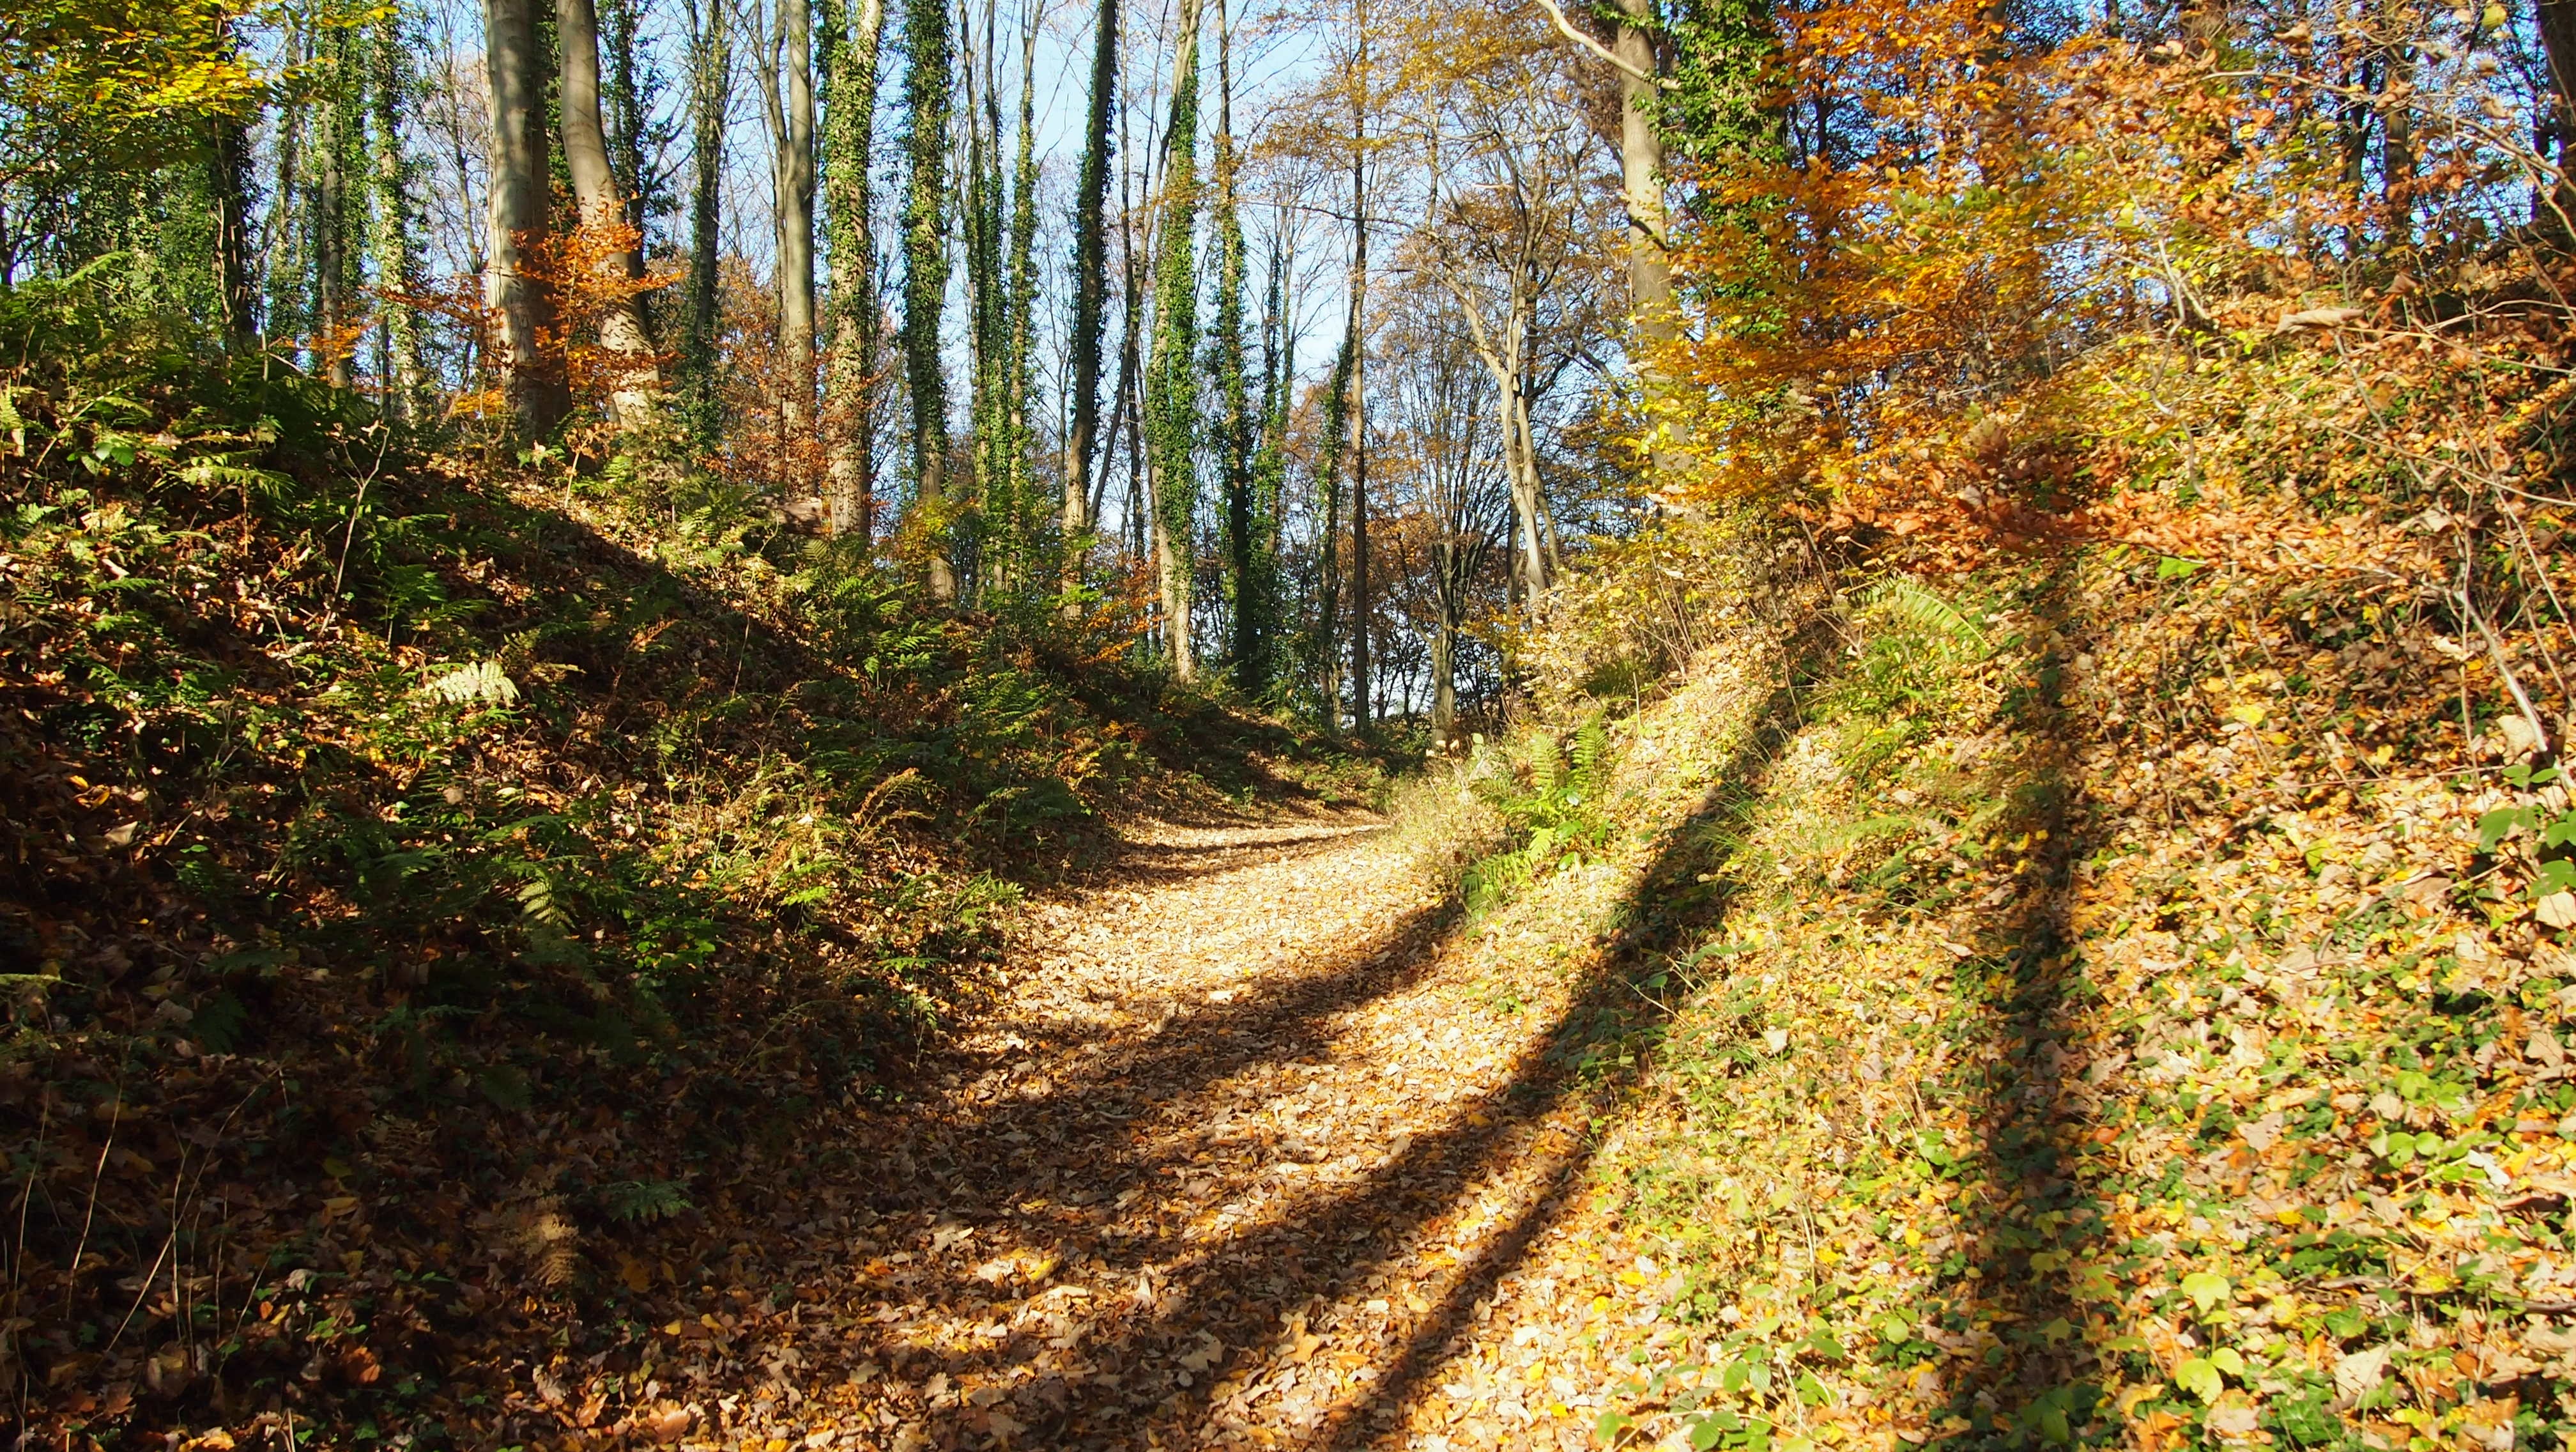
tree, forest, trail, meadow, leaf, autumn, shadow, soil, season, ridge, trees, deciduous, woodland, habitat, fall foliage, autumn forest, ecosystem, back light, biome, natural environment, woody plant, temperate broadleaf and mixed forest, temperate coniferous forest